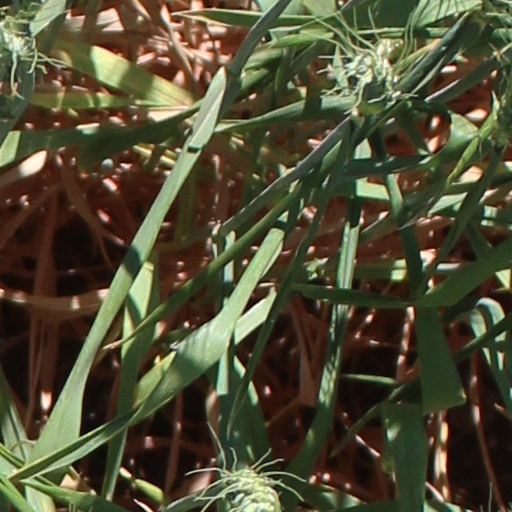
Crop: wheat